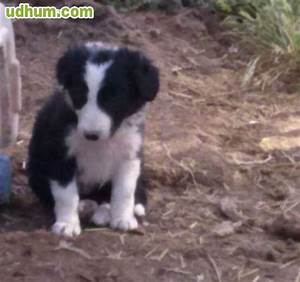
Label: dog